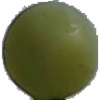
Label: Grape White 4